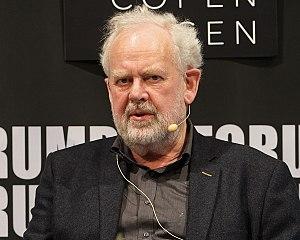
Jens Smærup Sørensen est un écrivain et académicien danois.